Moersdorf

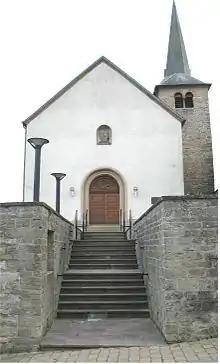

Moersdorf is a small town in the commune of Rosport-Mompach, in eastern Luxembourg. , the town has a population of 415.